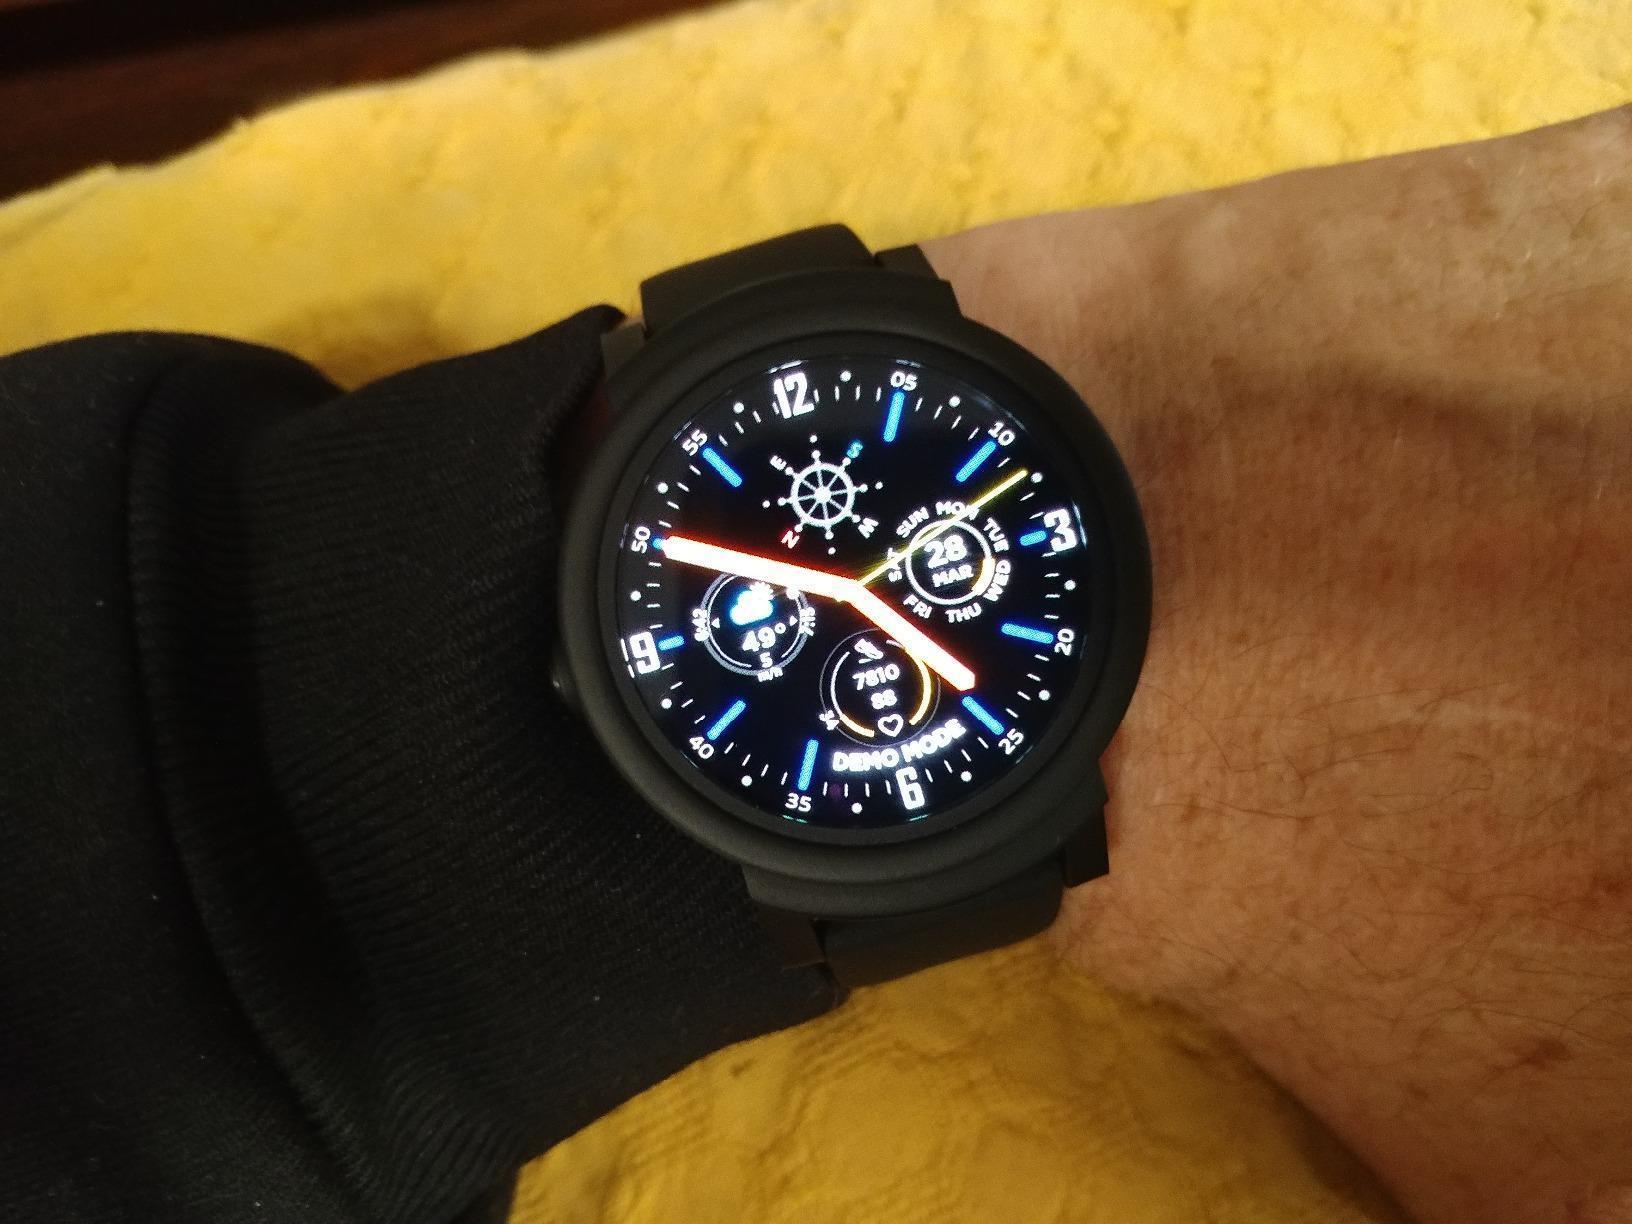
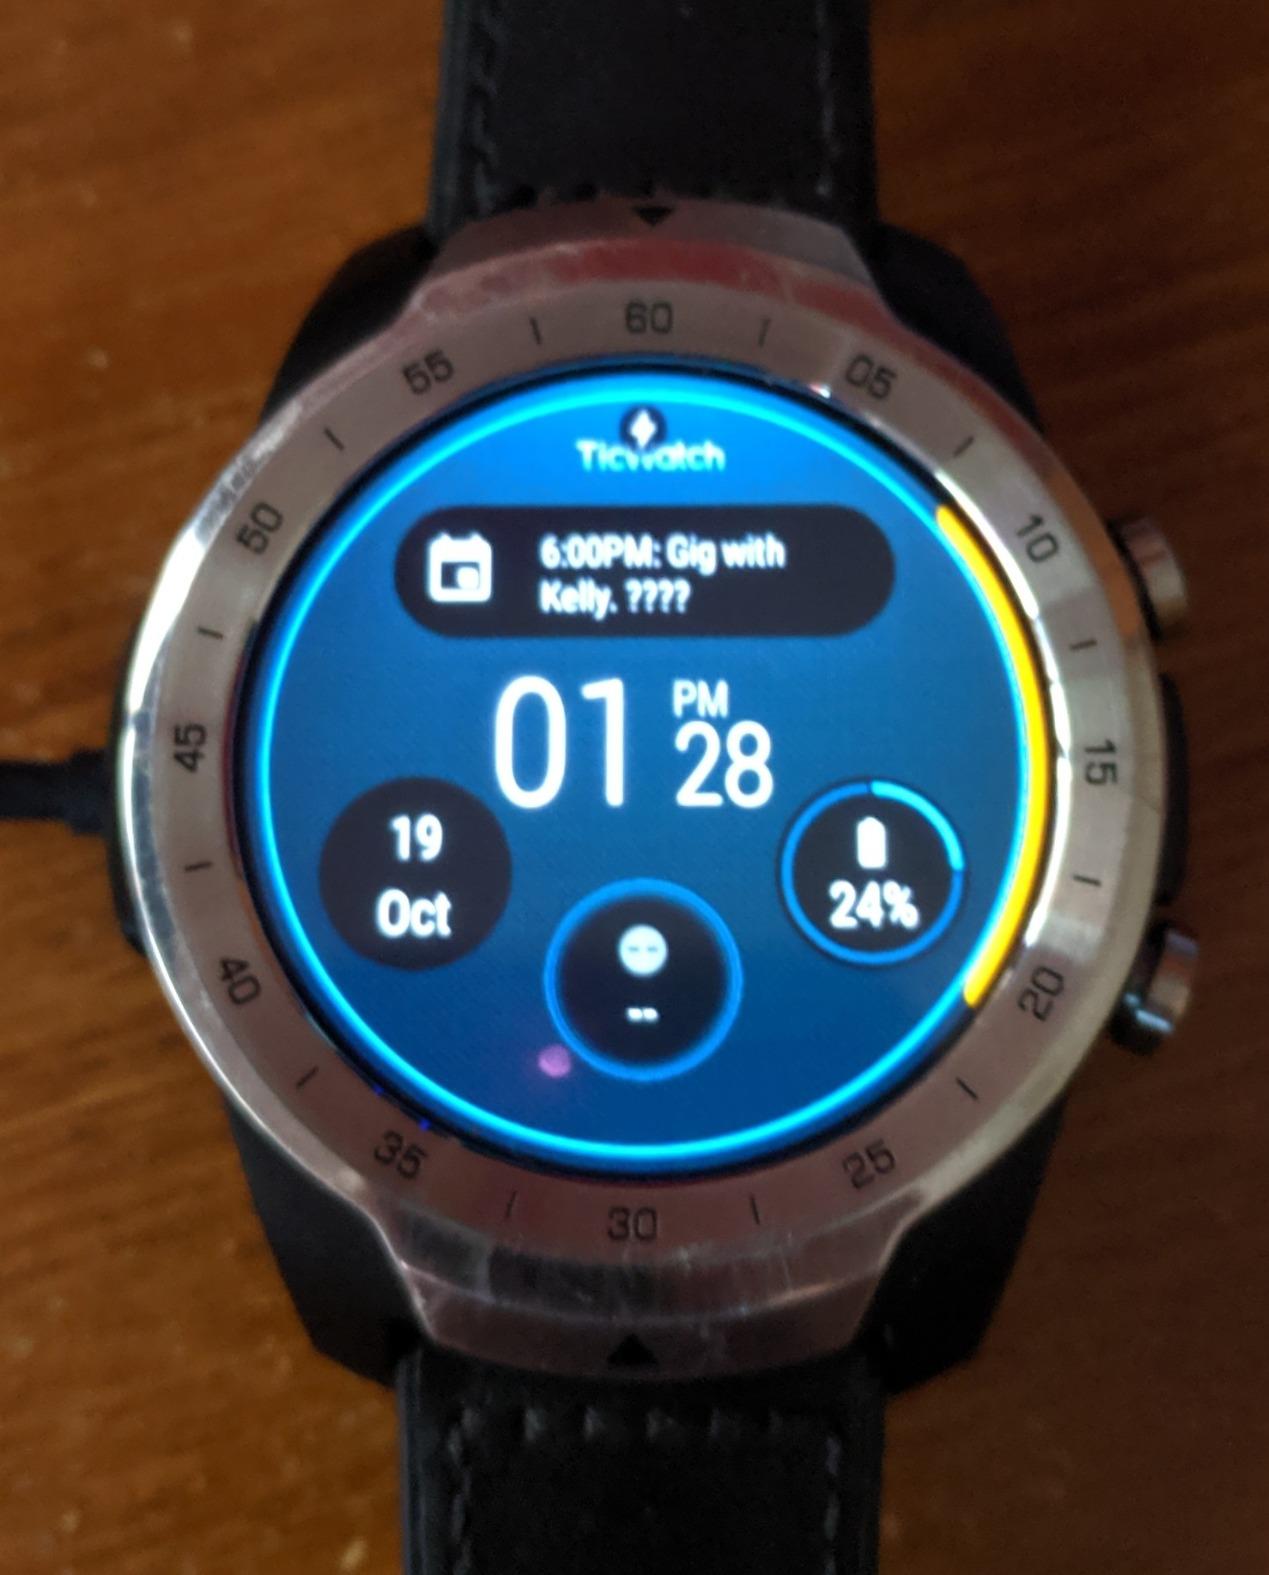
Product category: smartwatch
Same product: no